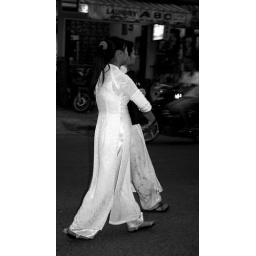
The traditional Vietnamese dress is still worn by school girls in Vietnam